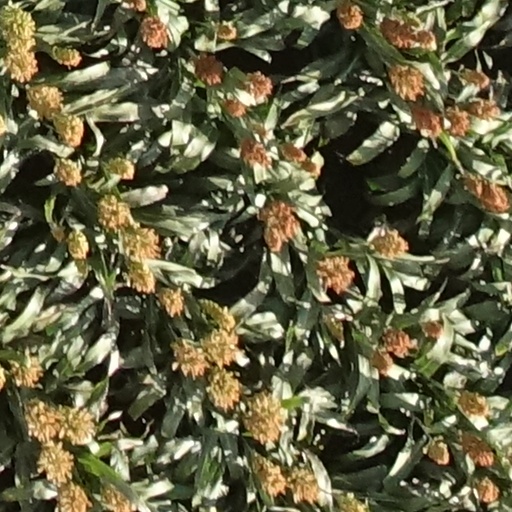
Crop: sorghum